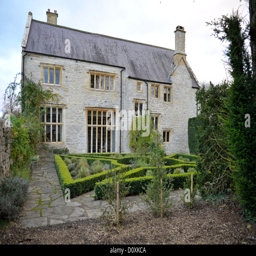
a rural country house in the countryside that includes architectural features and grounds